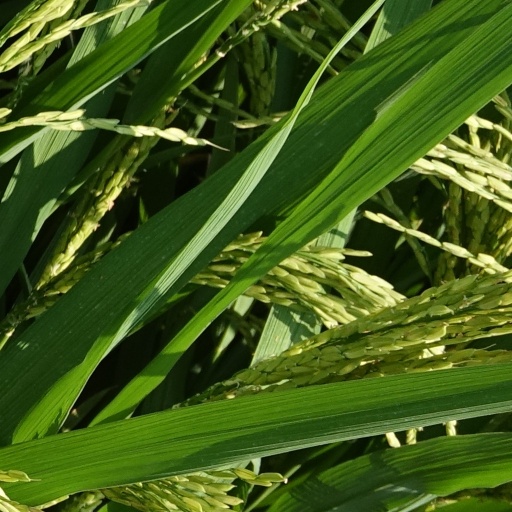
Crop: rice